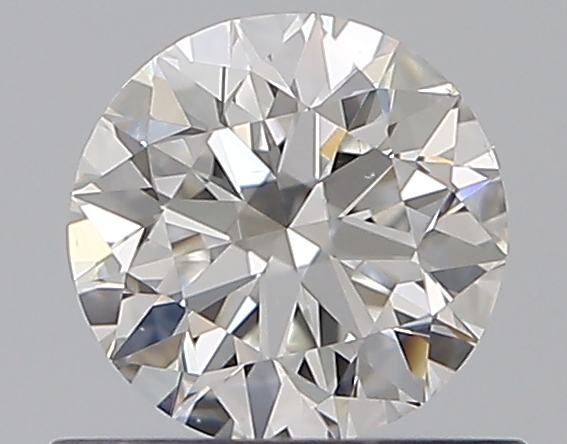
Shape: round
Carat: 0.5
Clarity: VS1
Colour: F
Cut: EX
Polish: VG
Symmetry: EX
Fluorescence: N
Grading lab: GIA
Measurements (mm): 5.03 x 5.07 x 3.16